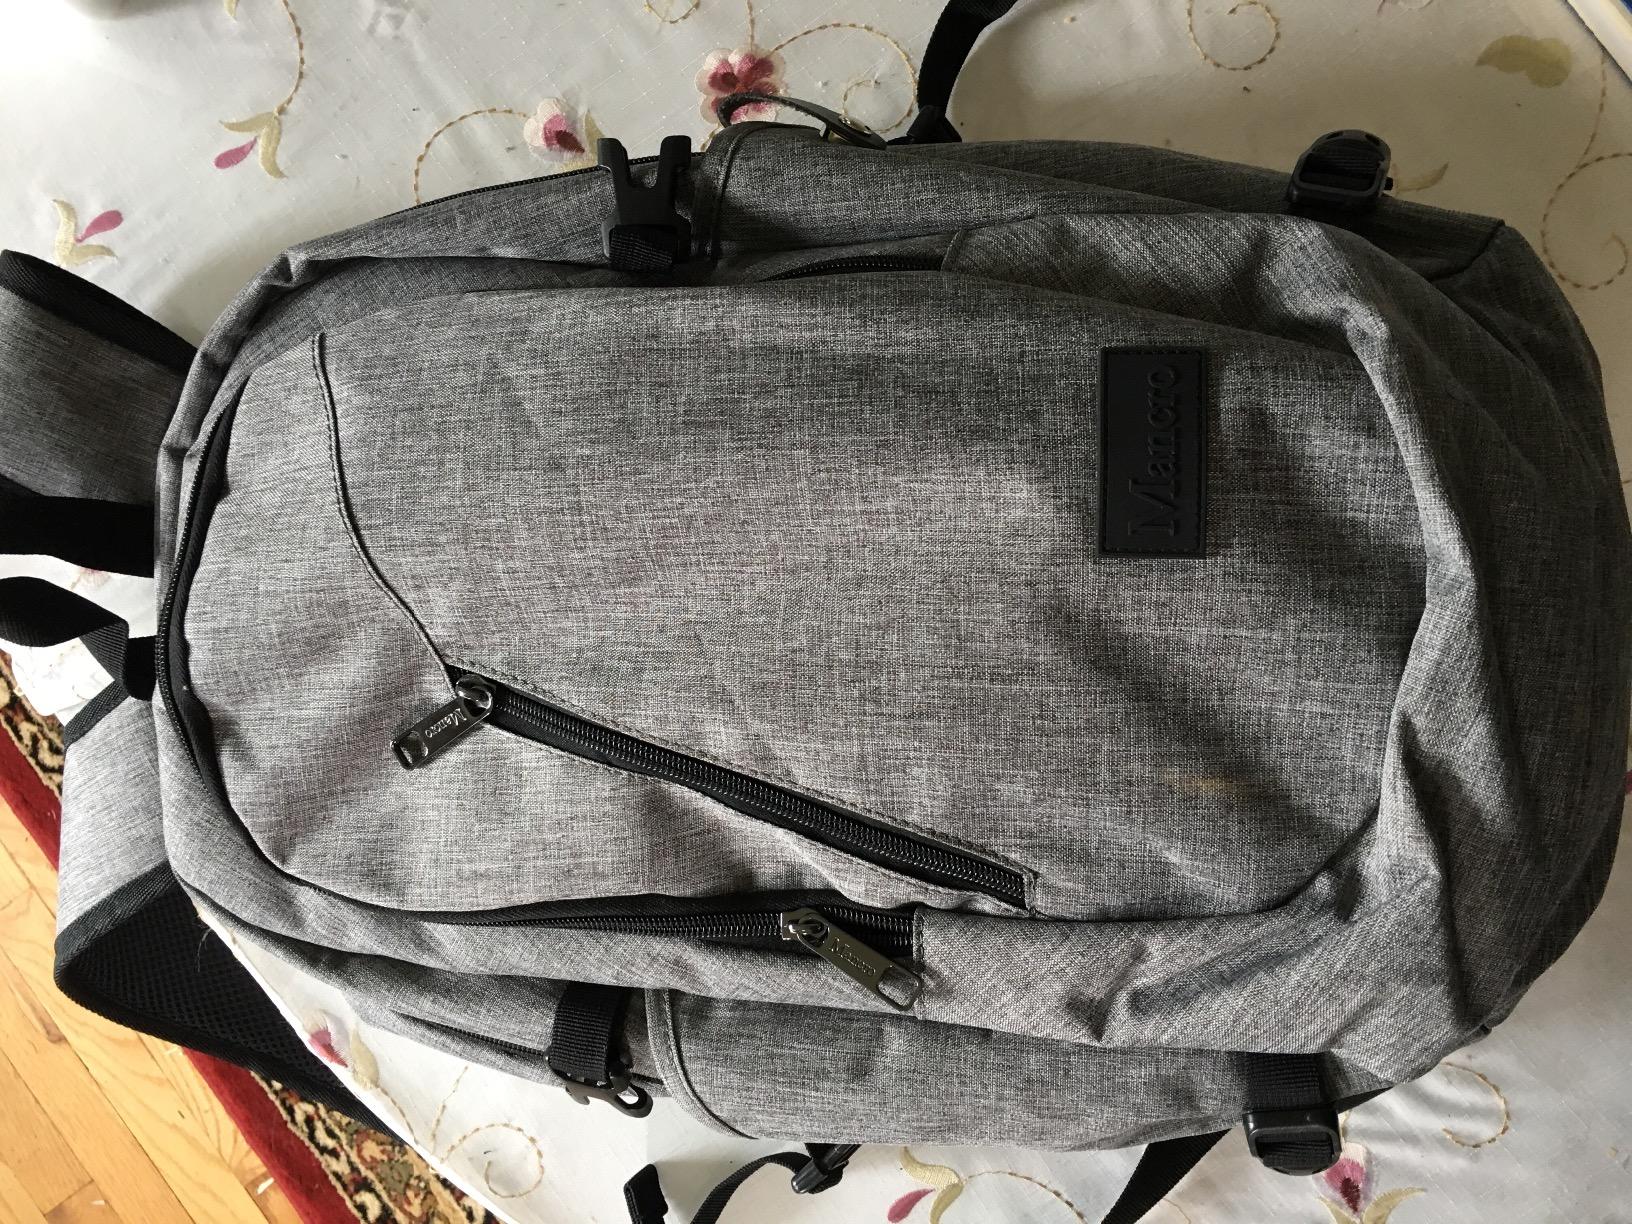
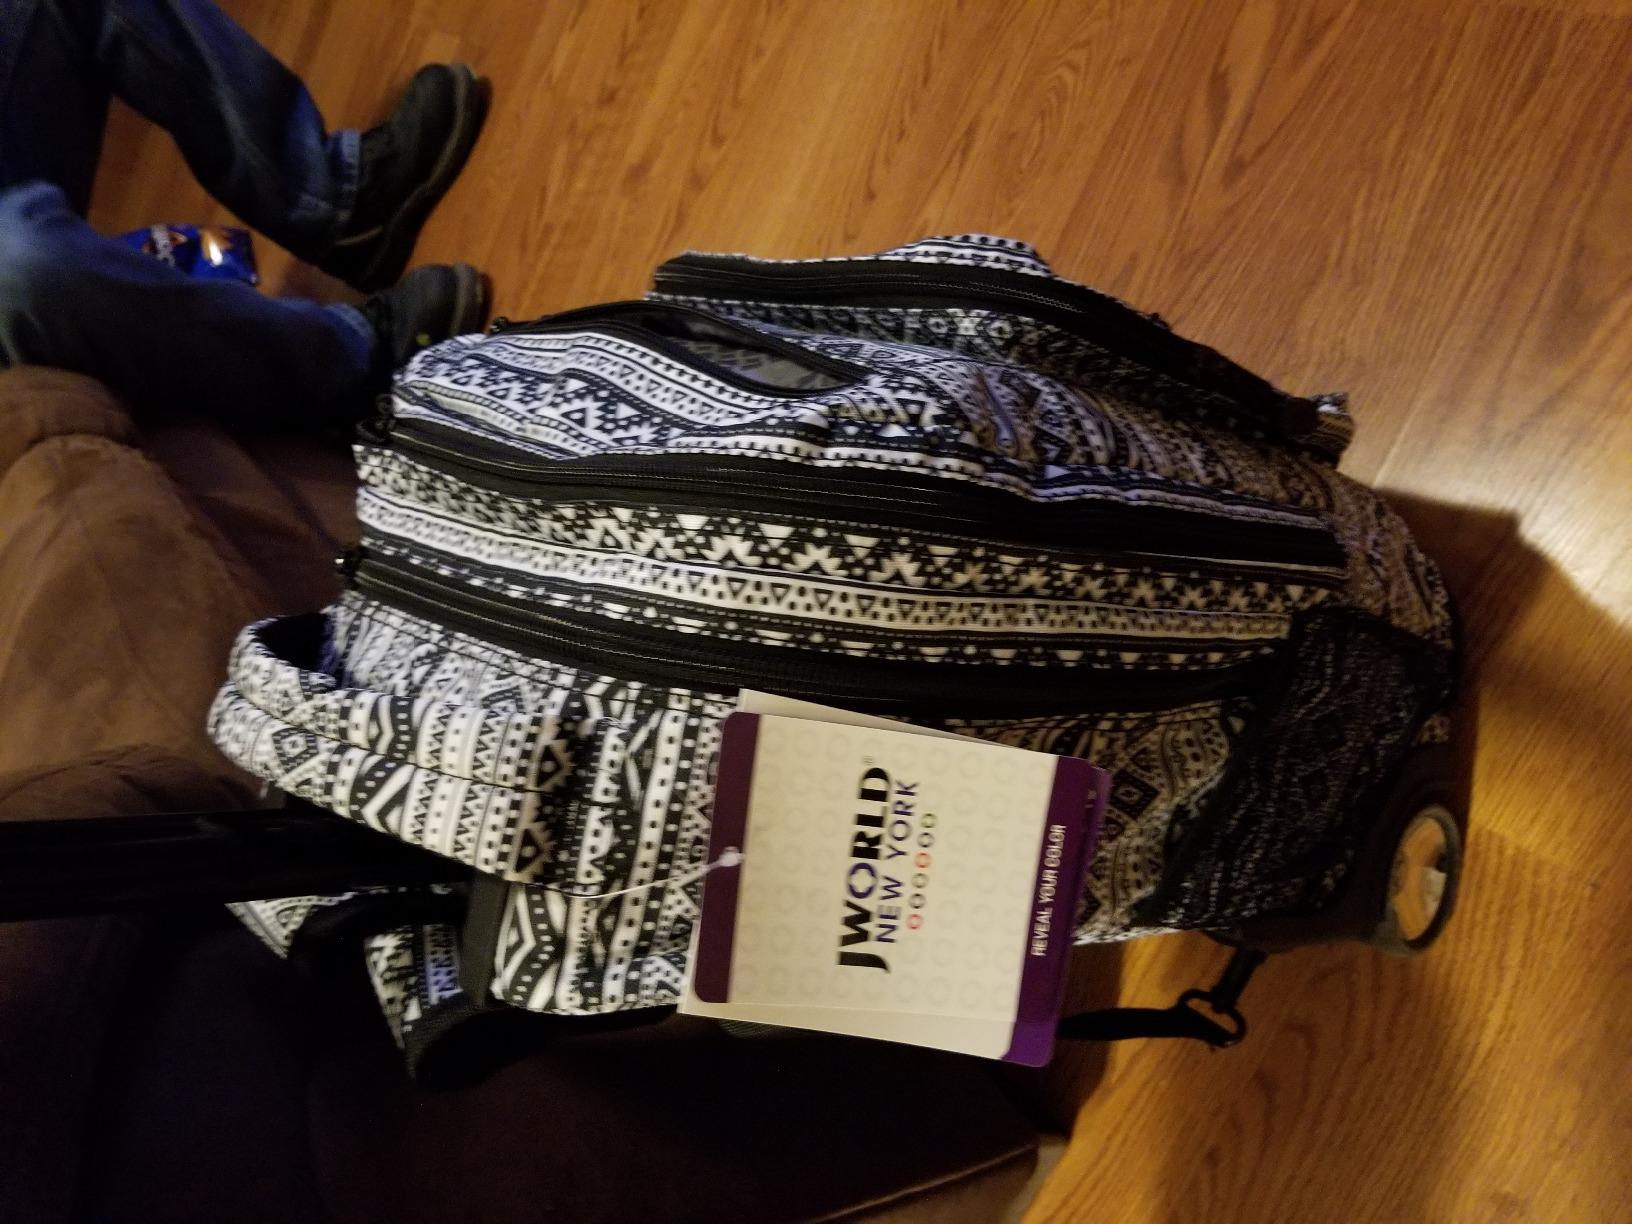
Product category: bag
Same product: no